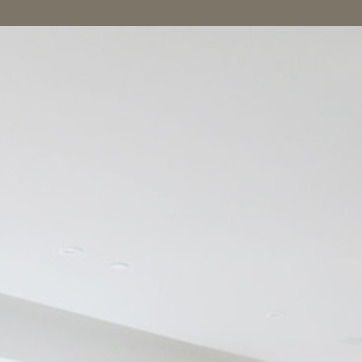
Material: painted